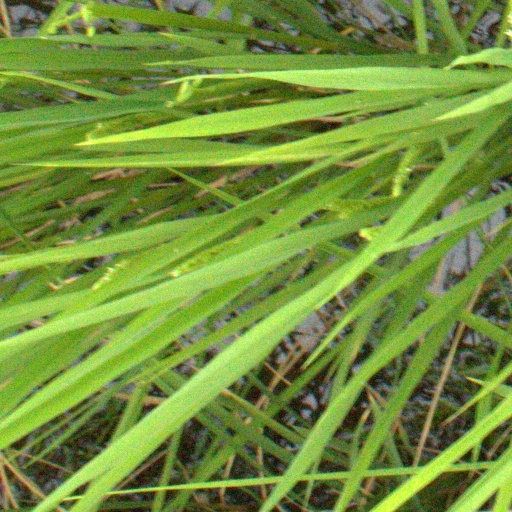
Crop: rice